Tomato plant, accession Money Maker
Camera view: tilt-top (135 deg); turntable rotation: 120 degrees
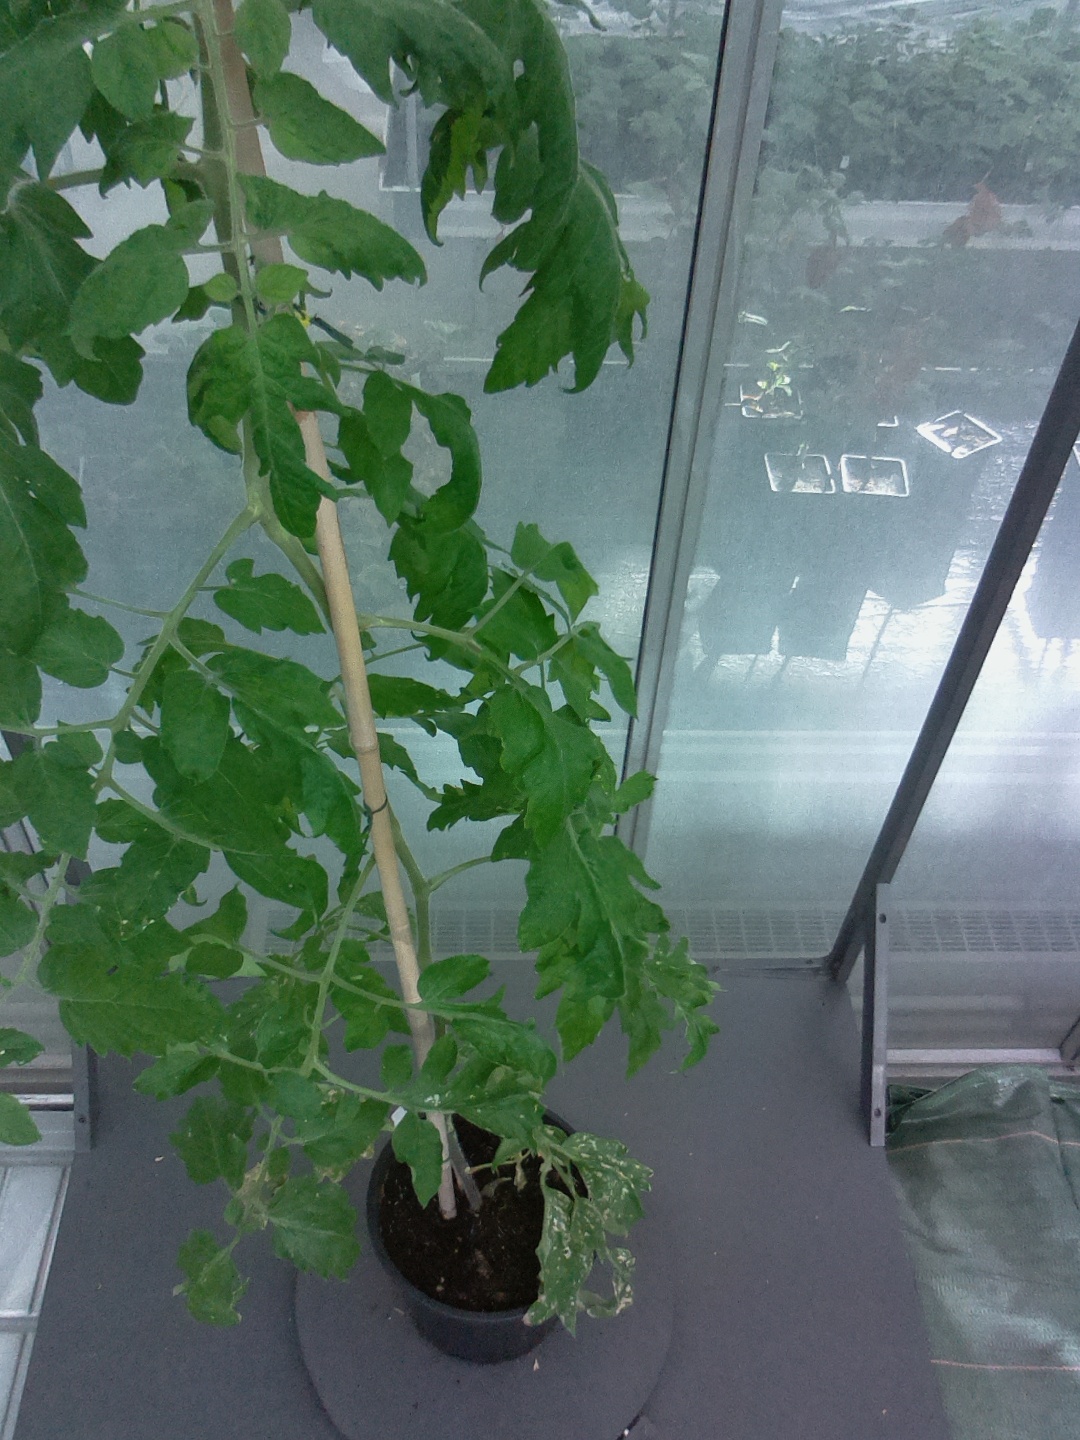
BBCH growth stage 62: 20%-30% of flowers open